Lionel Barrymore

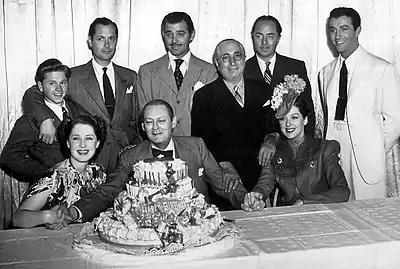
Lionel Barrymore's 61st birthday in 1939, standing: Mickey Rooney, Robert Montgomery, Clark Gable, Louis B. Mayer, William Powell, Robert Taylor, seated: Norma Shearer, Lionel Barrymore, and Rosalind Russell

Prior to his marriage to Irene, Barrymore and his brother John engaged in a dispute over the issue of Irene's chastity in the wake of her having been one of John's lovers. The brothers didn't speak again for two years and weren't seen together until the premiere of John's film "Don Juan" in 1926, by which time they had patched up their differences. Barrymore signed a contract with Metro-Goldwyn-Mayer in 1926 and his first picture there was "The Barrier". His first talking picture was "The Lion and the Mouse"; his stage experience allowed him to excel in delivering the dialogue in sound films.